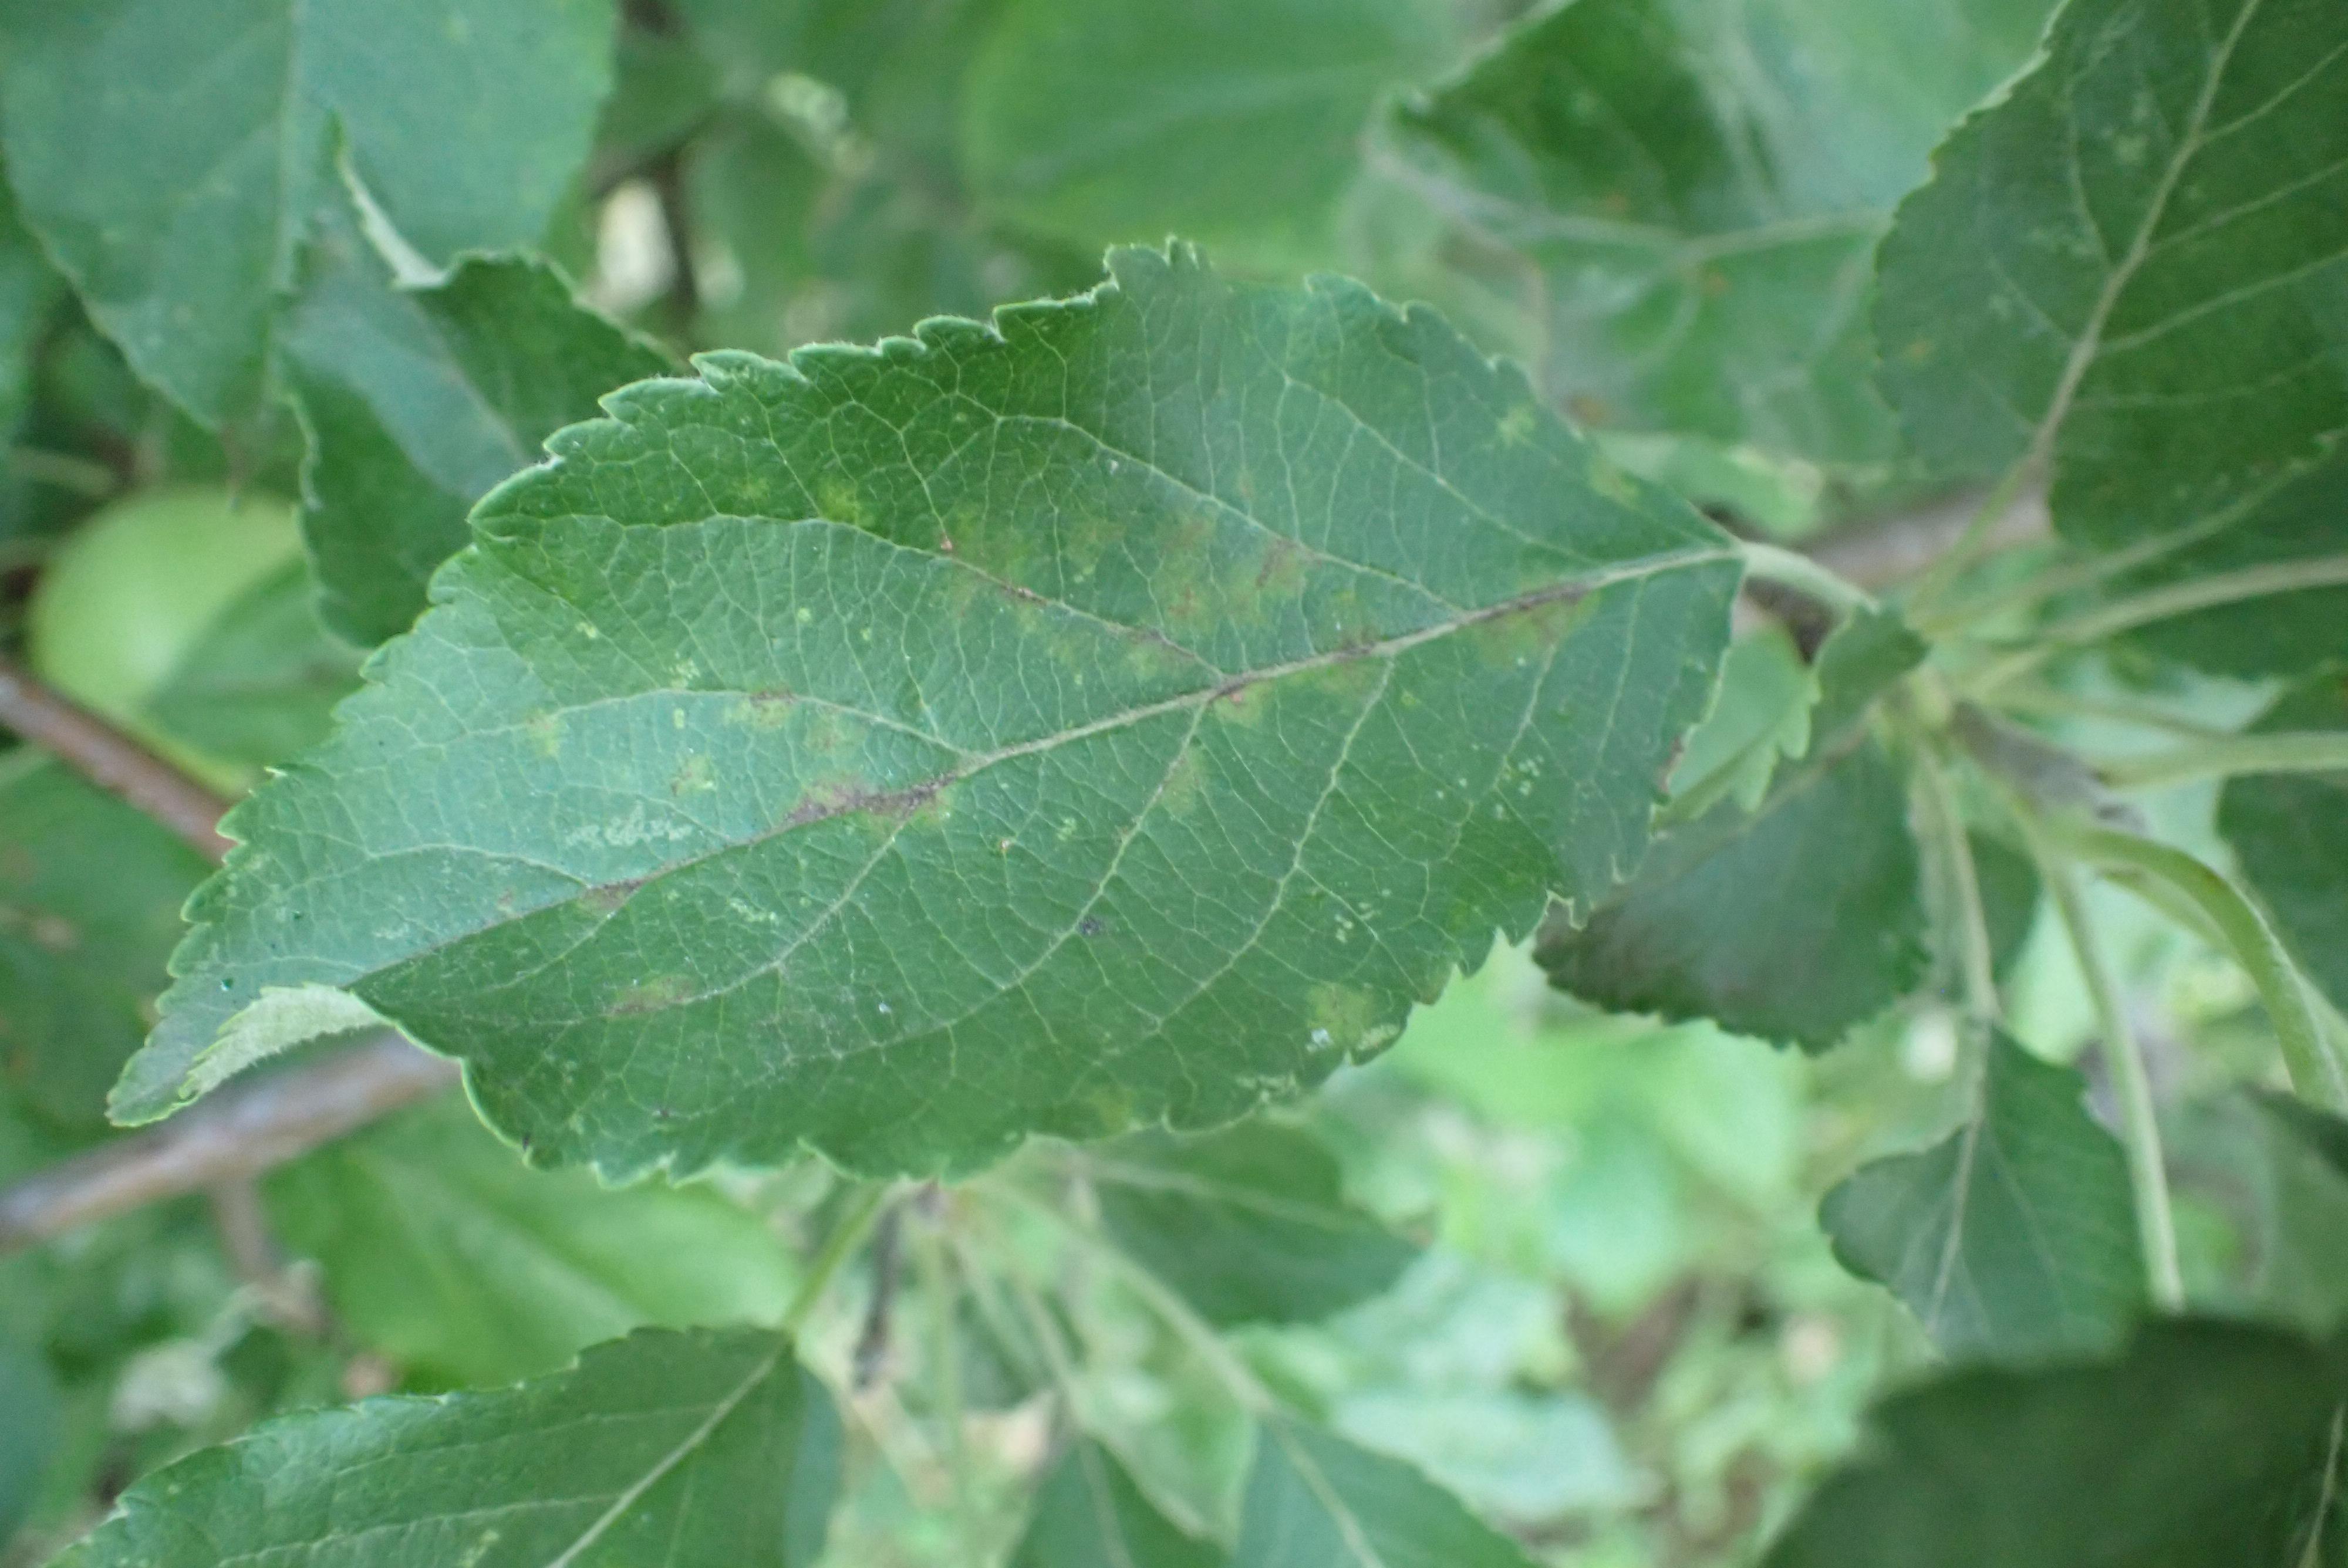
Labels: scab